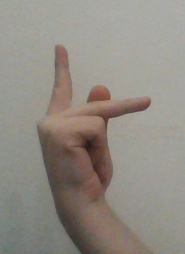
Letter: dha